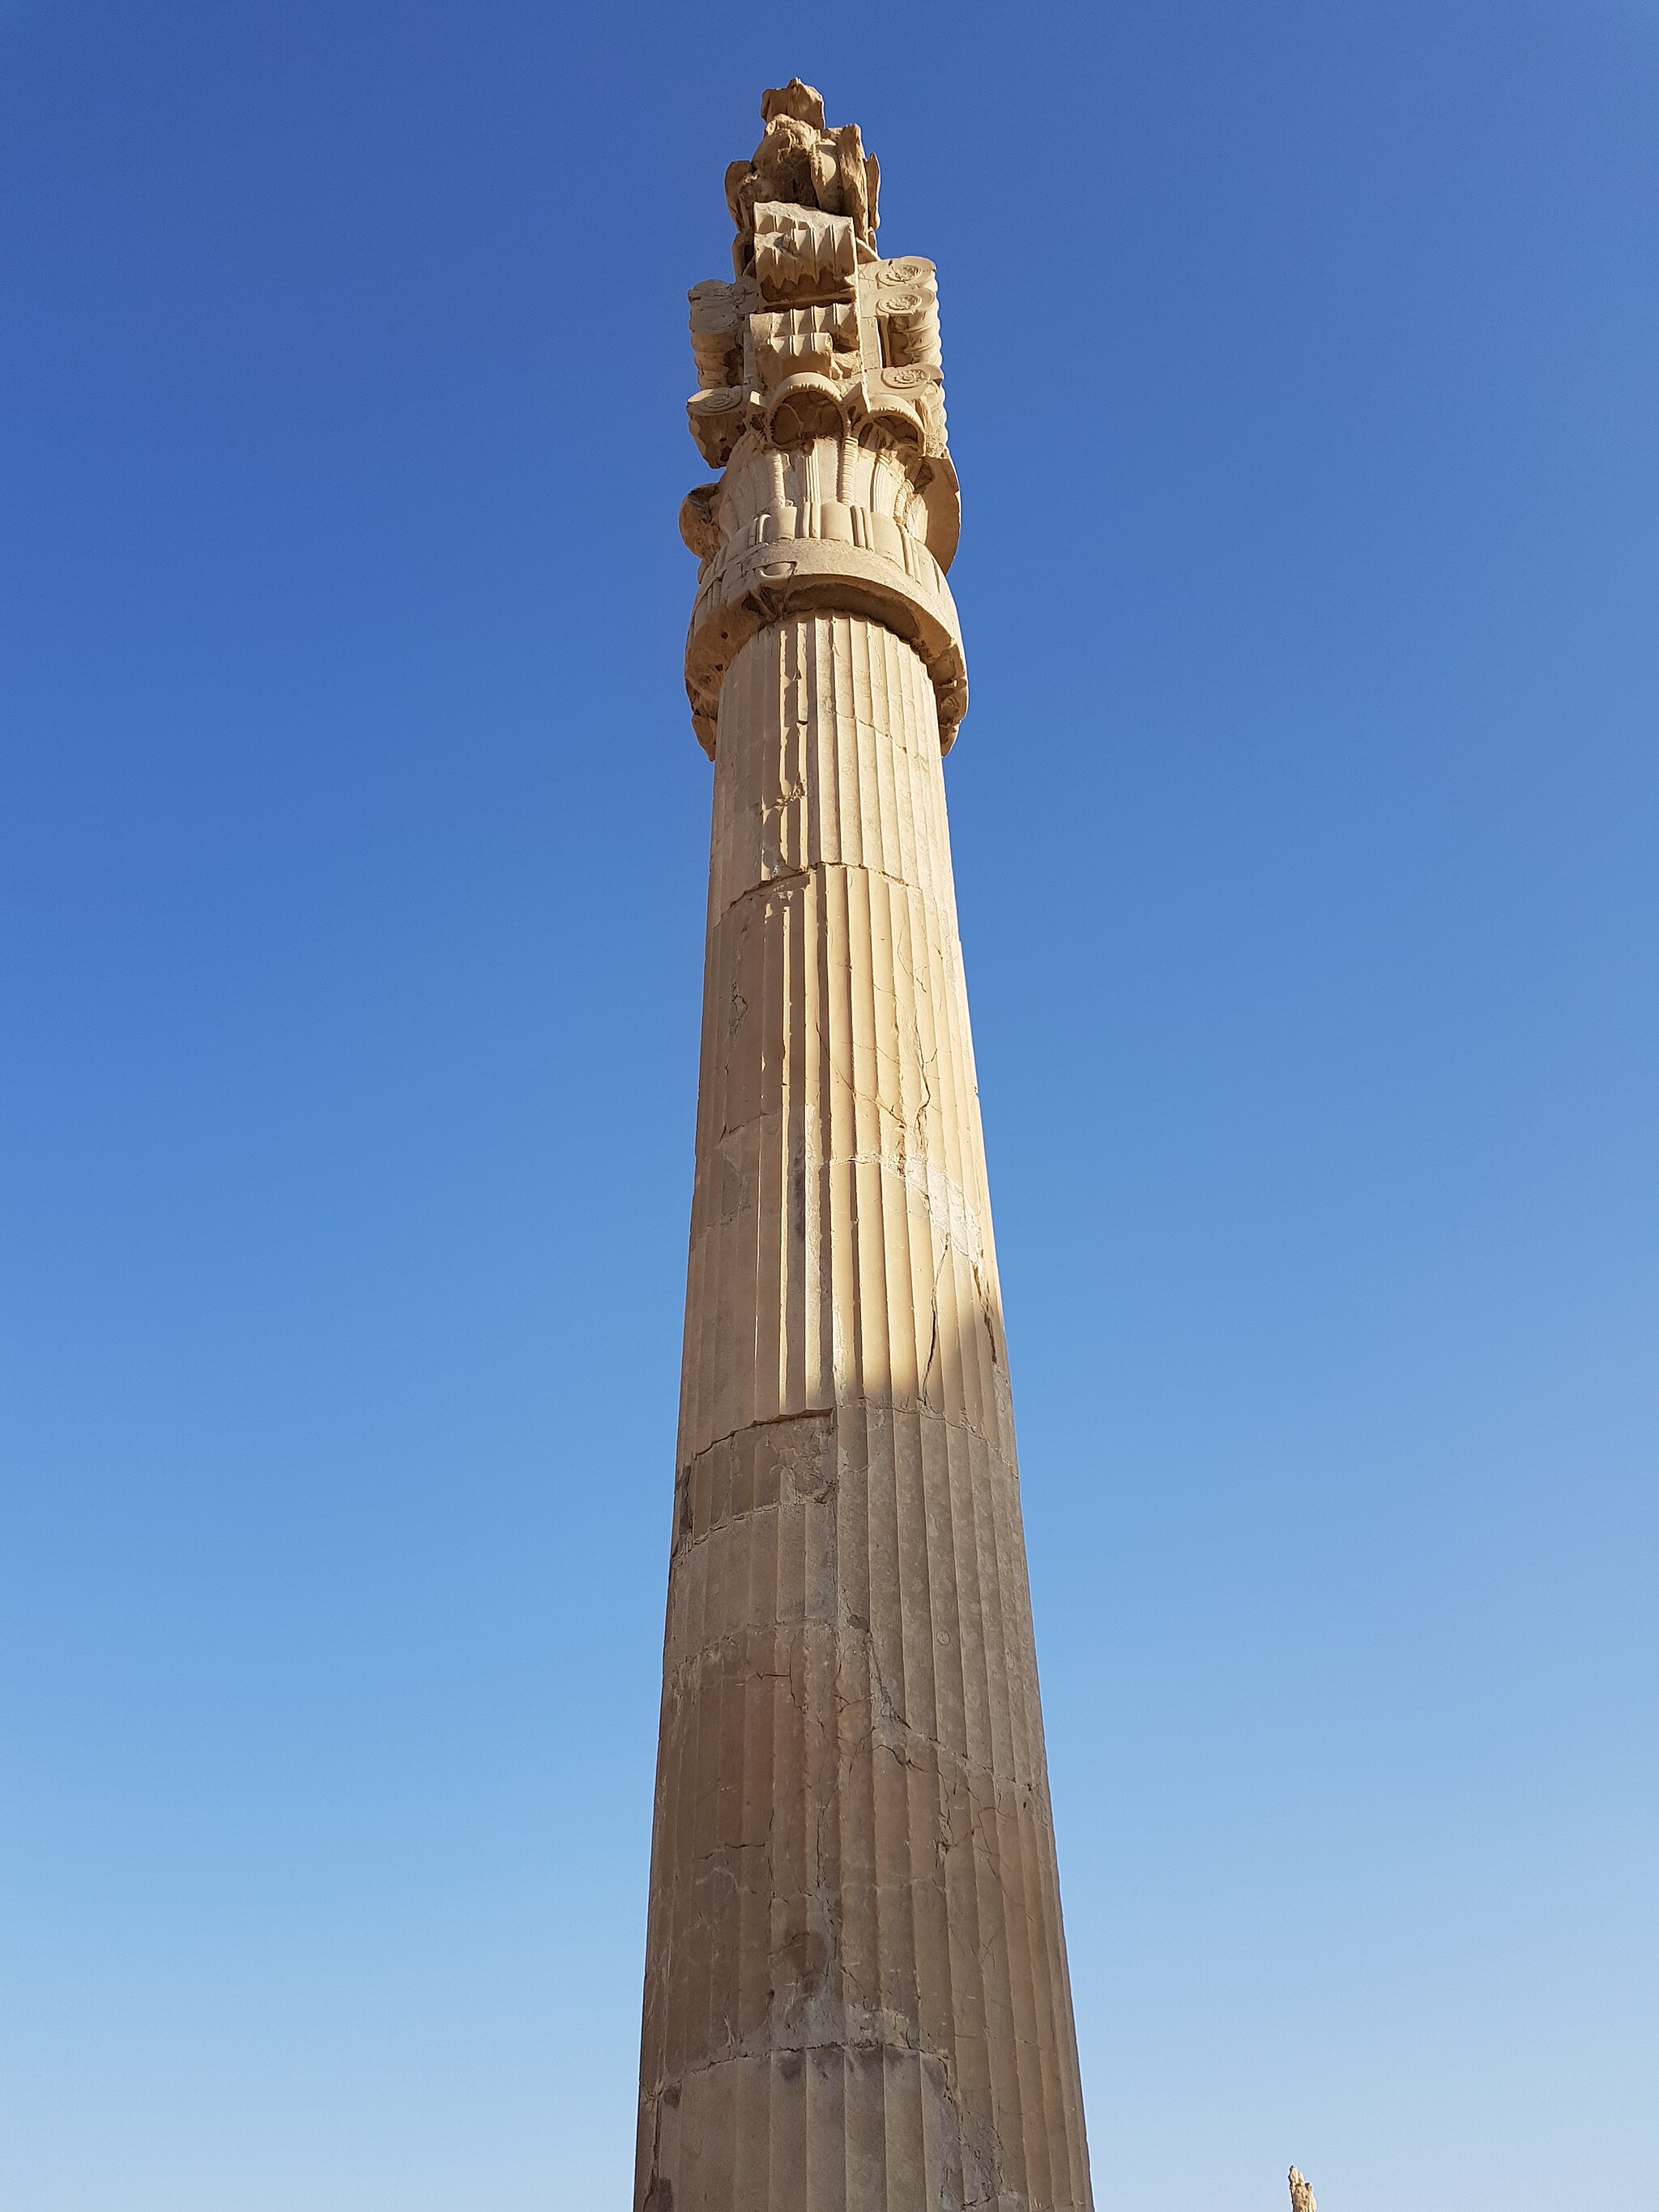
Title: The Stone Pillar of the Sky
Date: 2018-09-01 18:05:07
Categories: Columns in Persepolis, Images from Wiki Loves Monuments 2018, Self-published work, Iran photographs taken on 2018-09-01, Cultural heritage monuments in Iran with known IDs, Uploaded via Campaign:wlm-ir, Images from Wiki Loves Monuments in Marvdasht, Images from Wiki Loves Monuments 2018 in Iran